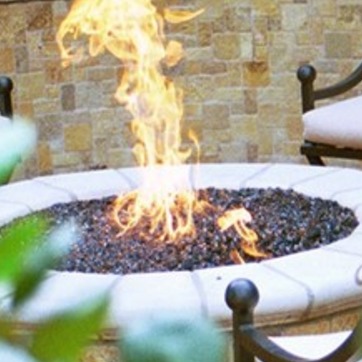
Material: other